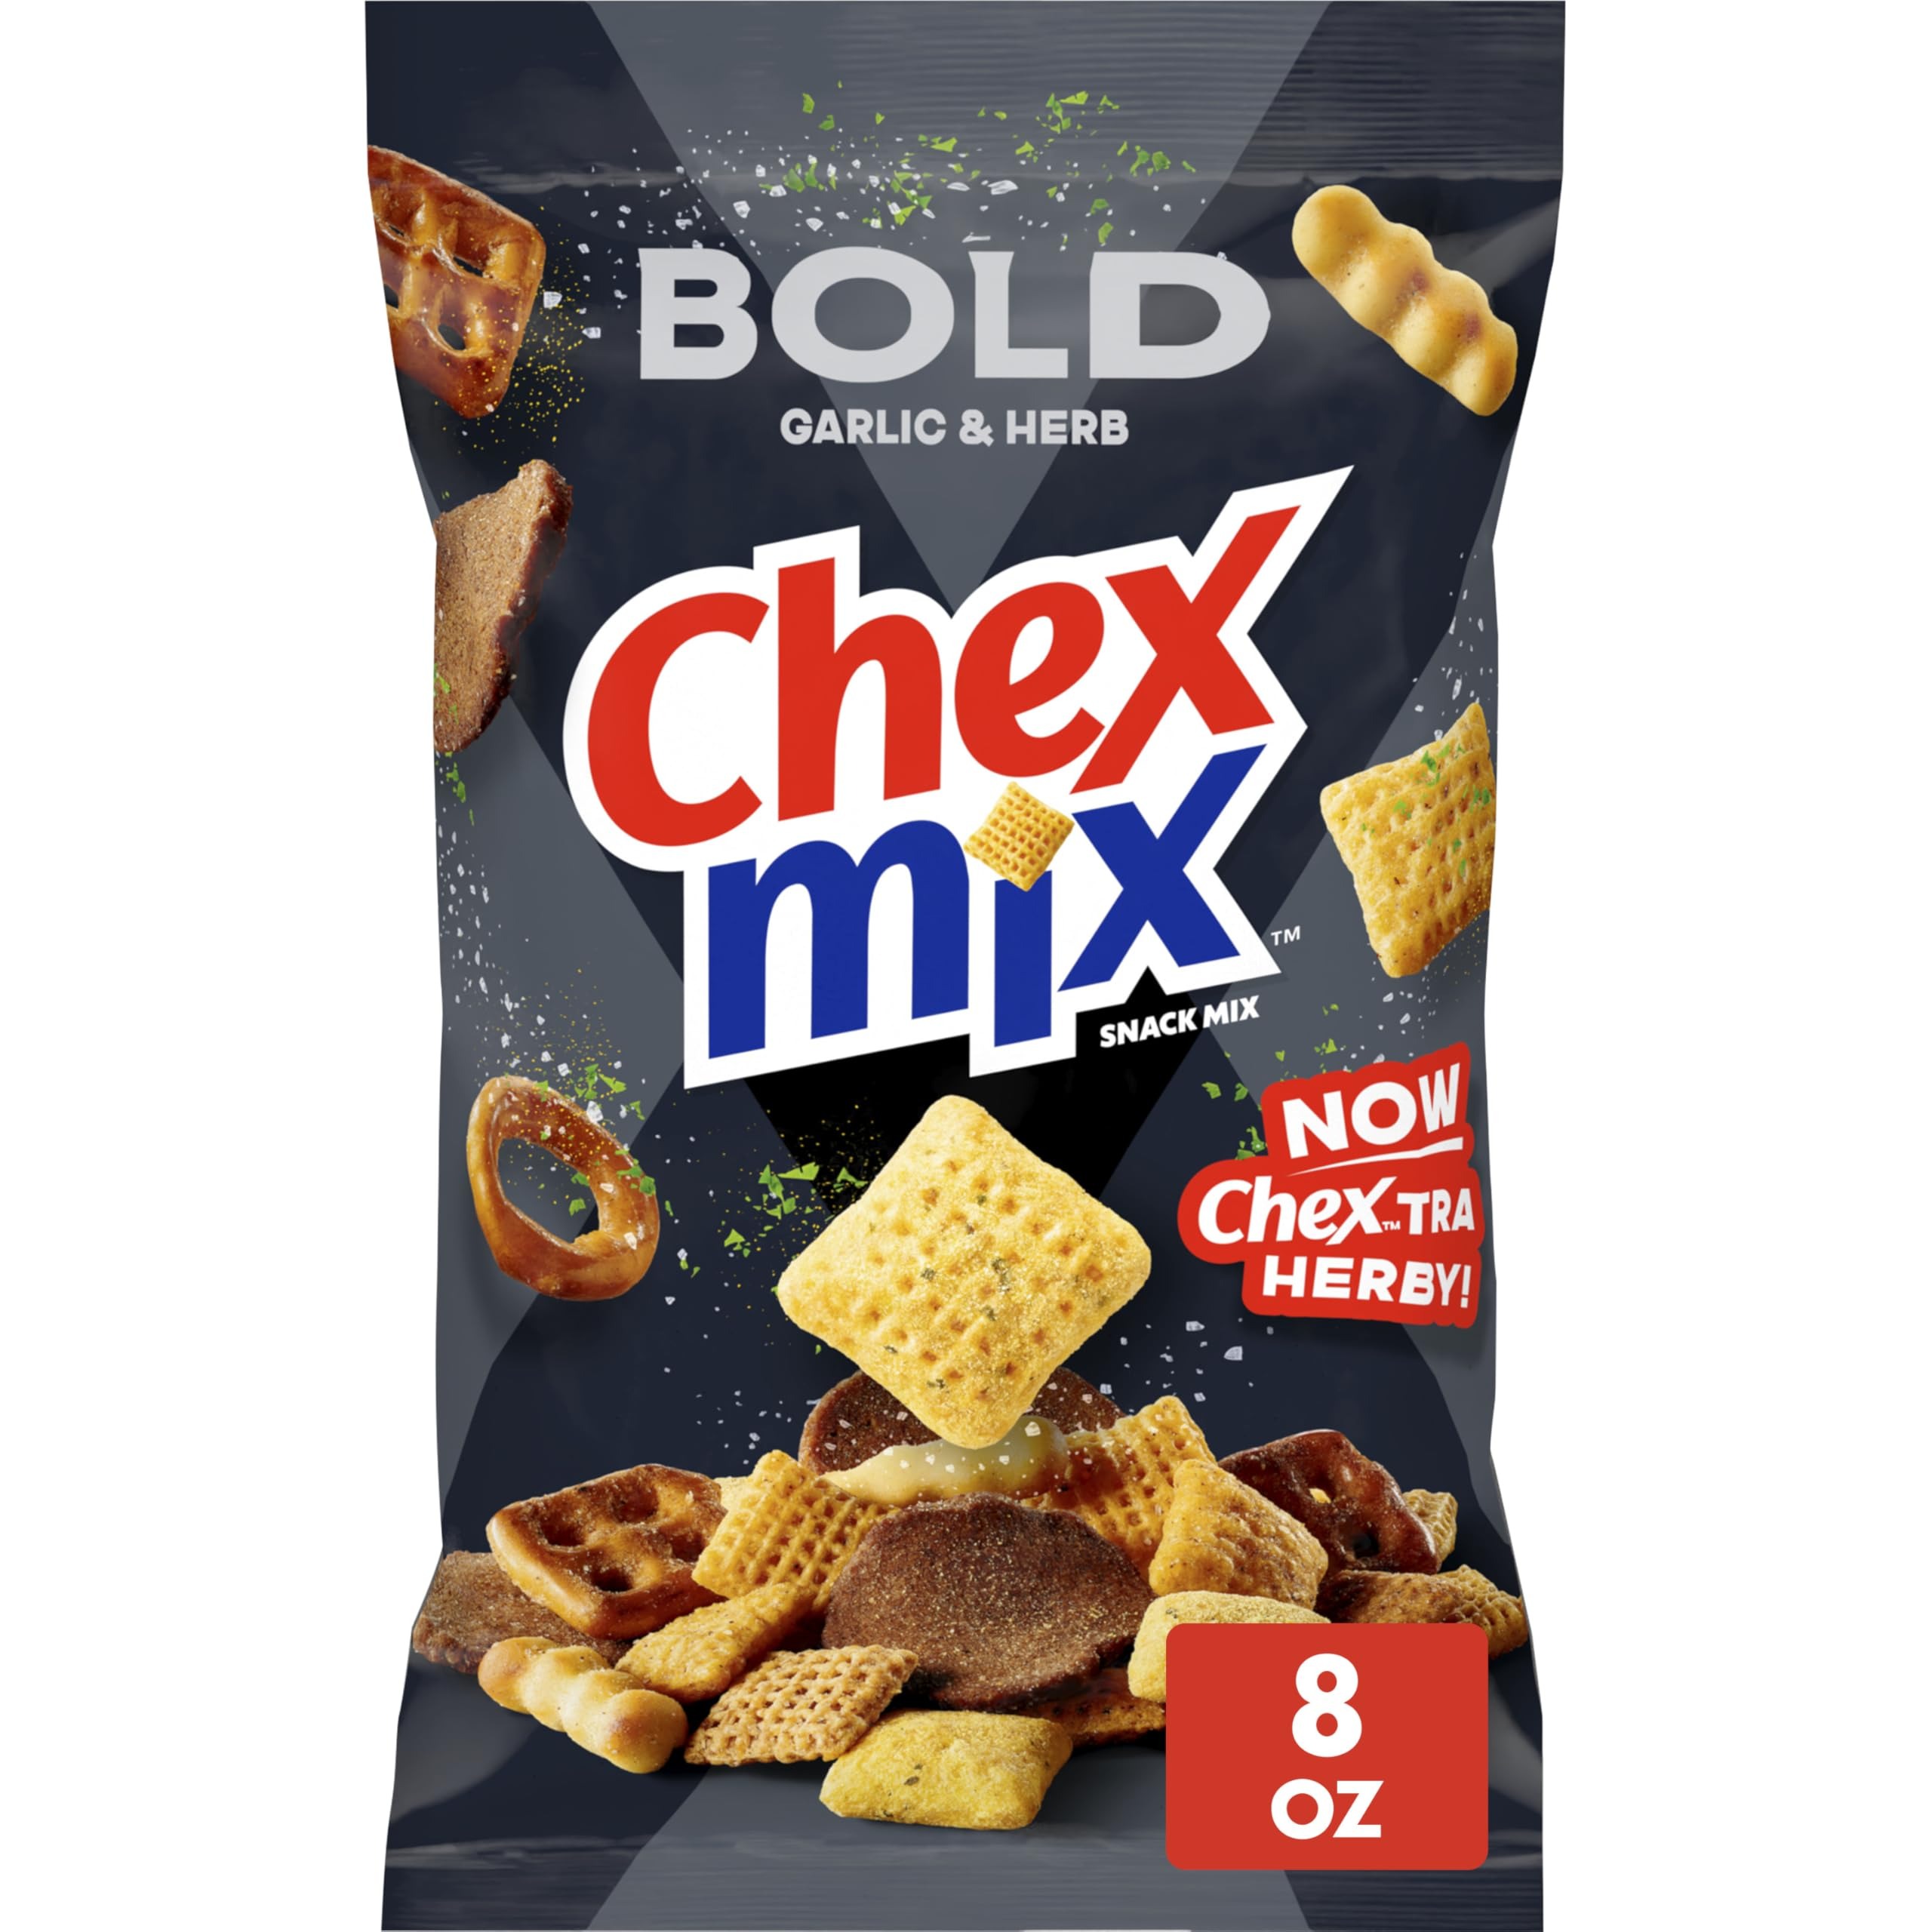
Item Name: Chex Mix Savory Bold Party Blend Snack Mix, 8 oz
Bullet Point 1: CHEX MIX: Snack Mix loaded with fun, flavorful shapes of Chex, pretzels, rye chips, and breadsticks
Bullet Point 2: SAVORY SNACK MIX: Keep the party interesting with a zesty array of corn Chex, wheat Chex, mini breadsticks, pretzels and rye chips
Bullet Point 3: PARTY FAVORITE: Endless taste and texture combinations make it the perfect party mix snack for get-togethers of all shapes and sizes; Not your standard pub mix, trail mix, or bar snack
Bullet Point 4: EASY AND PORTABLE: Stock your pantry with this delicious snack to share with friends and family
Bullet Point 5: CONTAINS: One 8 oz bag of Chex Mix Savory Bold Party Blend Snack Mix
Value: 8.0
Unit: Ounce

Price: 5.17